Marcão (footballer, born 1985)

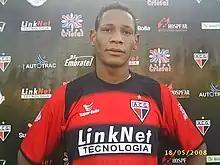
Marcão in 2008

Marcos Assis de Santana, also known as Marcão (born September 25, 1985 in Camaçari), is a Brazilian footballer who acts as a striker for Bento Gonçalves.